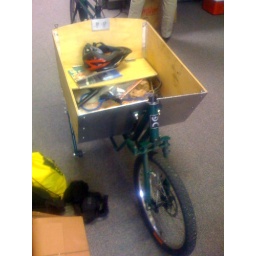
Cargo bike at PedNet office in Columbia